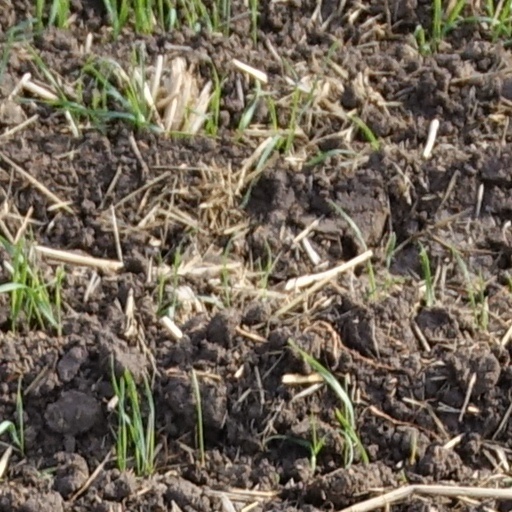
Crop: wheat